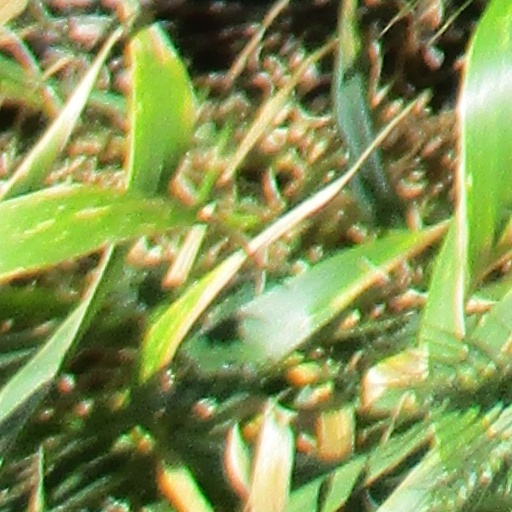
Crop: wheat